Aata Bombata

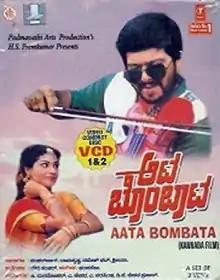
DVD cover

Aata Bombata is a 1990 Indian Kannada language film directed by B. C. Gowrishankar starring Shankar Nag and Srilatha. The supporting cast features Sudheer, Ramakrishna, Mysore Lokesh, Ramesh Bhat and Thriveni. The dialogues in the film were written by Veerappa Maralavadi and Upendra; the latter would go on to become a popular director and actor in Kannada cinema.